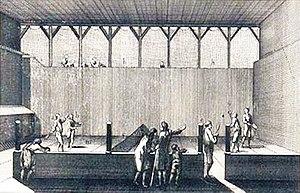
Dessin du 18e s. d'une partie de raquettes en double. Cela provient l'encyclopédie Diderot et d'Alembert dans la rubrique «
L'histoire du sport en France peut se découper dans le temps en séquences spécifiques relativement homogènes mais de durées très variables. Ses origines remontent pour beaucoup à la période gallo-romaine avant de revêtir des formes particulières au Moyen Âge puis de justifier un discours très construit lors de la Renaissance. Celui-ci ne se cristallise vraiment en France que dans la première partie du XIXᵉ siècle avec le développement de la gymnastique comme activité éducative et hygiénique. Ce n'est qu'à la fin de ce siècle que certains s'efforcent d'y associer la compétition sportive venue timidement d'outre-Manche comme activité de loisir de l'aristocratie. Ces pionniers doivent lutter contre le manque d'intérêt des pouvoirs publics et leurs dissensions internes entre les tenants du modèle anglo-saxon et ceux des jeux traditionnels français.
Le jeu de paume est un sport, pratiqué depuis plusieurs millénaires. Initialement joué à main nue ou gantée de cuir, il est ensuite devenu un sport de raquettes. Il est l'ancêtre direct de la pelote basque, de la pelote valencienne, de la balle pelote, du jeu de balle au tambourin, du tennis et plus généralement de tous les sports de raquette. Un joueur de paume est un paumier ou paumiste. Dans les jeux de paume, on trouve deux disciplines : la courte paume qui se joue en salle avec une galerie et la longue paume qui se joue en extérieur. Cet article porte sur la courte paume.